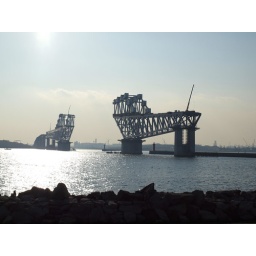
New highway bridge under construction at Wakasuka Keihin Koen